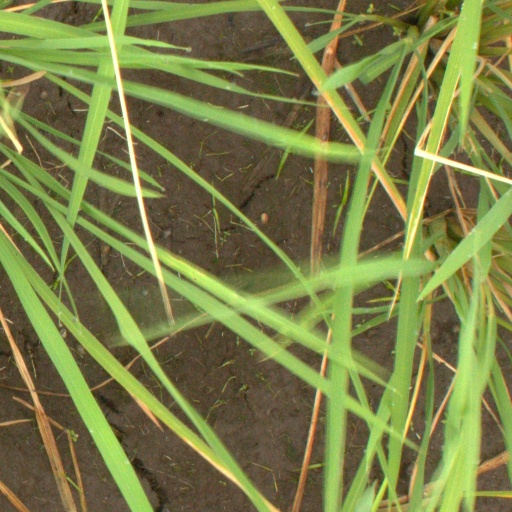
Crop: rice